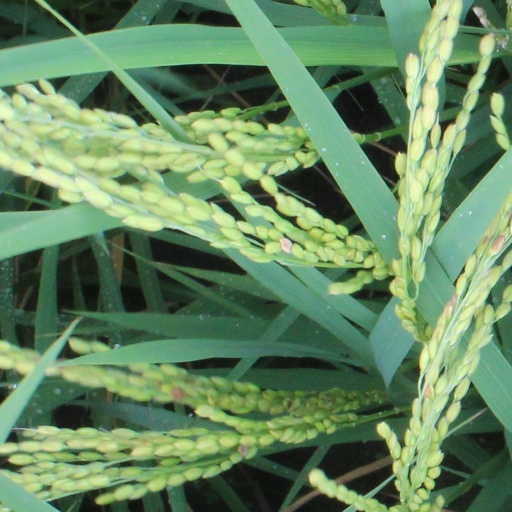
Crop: rice